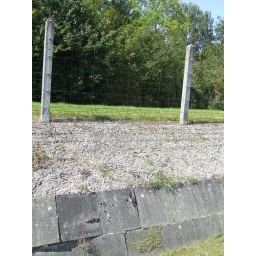
The fence - not much point in getting through it, as the SS base was on the other side